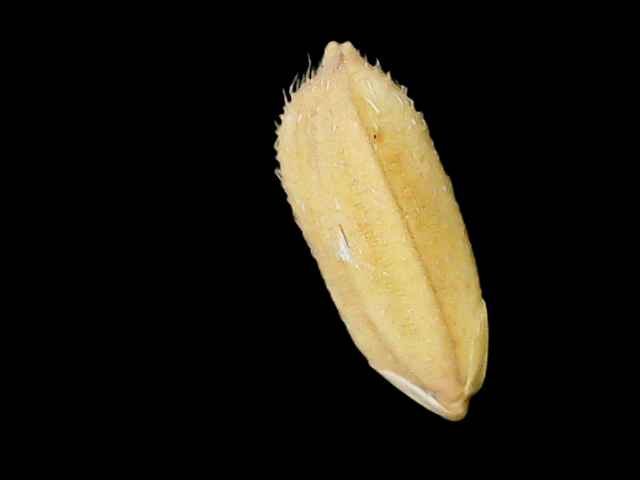
Rice variety: Bd33